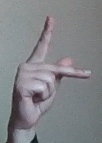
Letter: dha